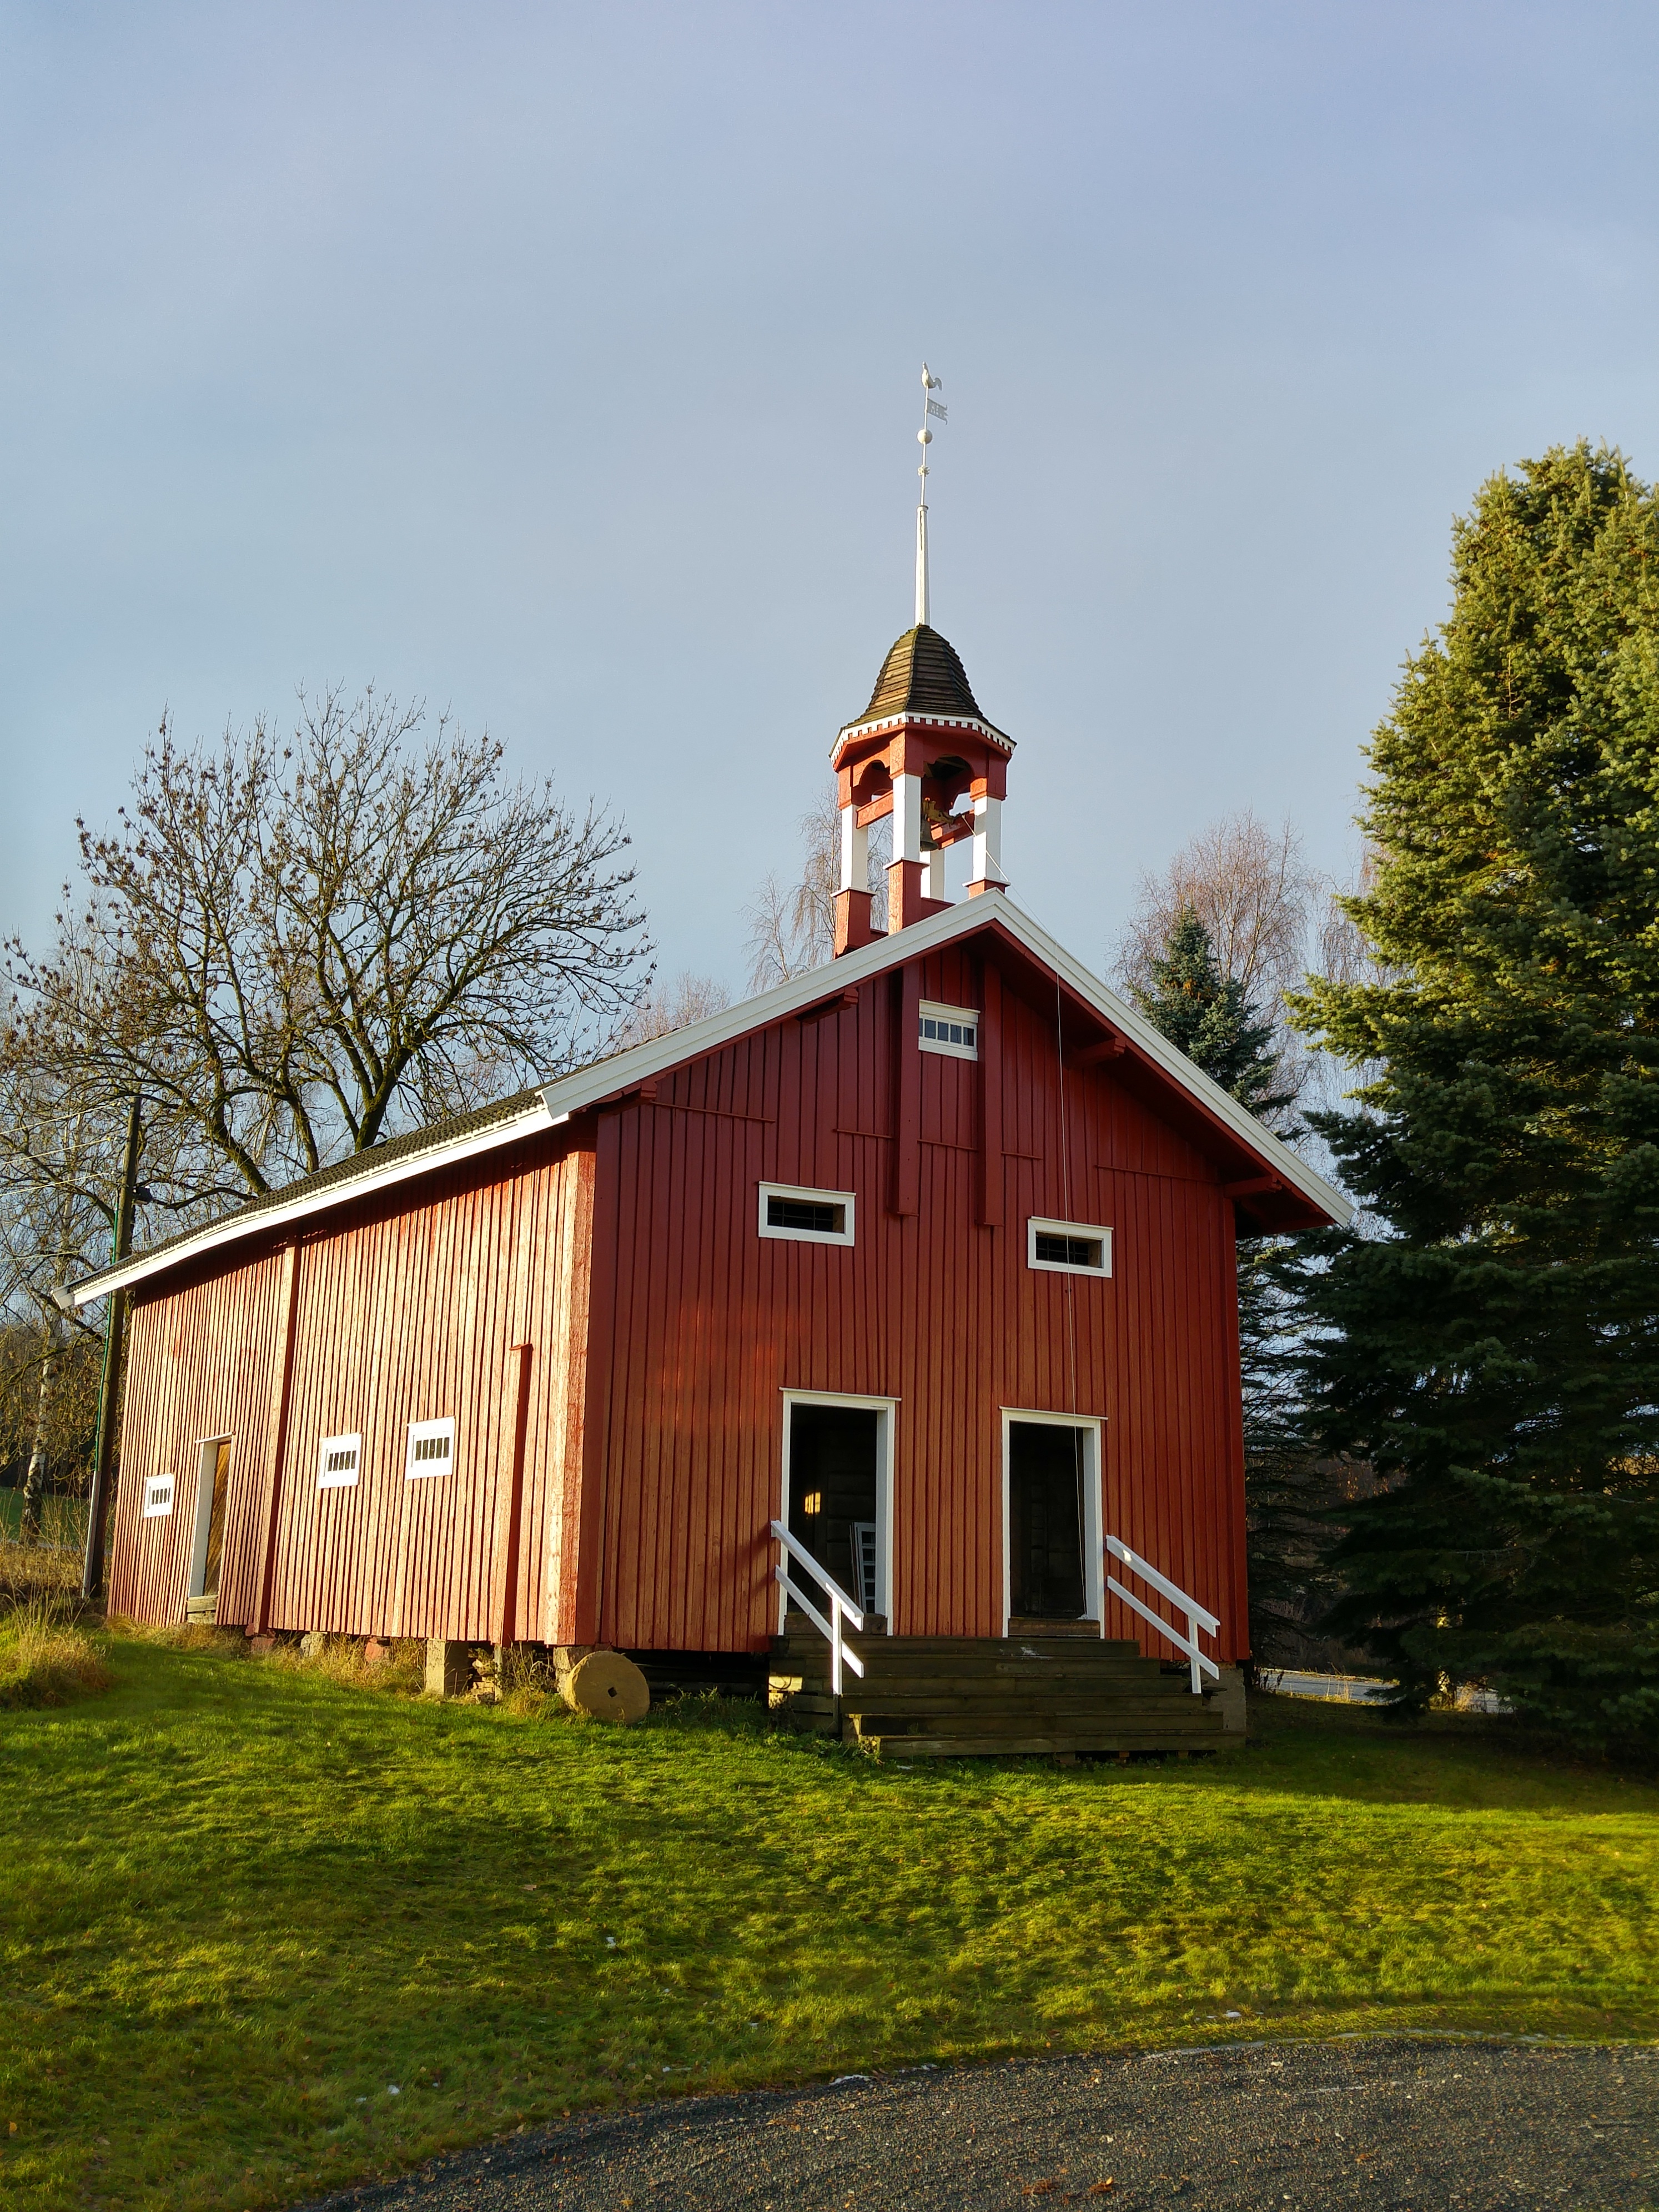
farm, house, building, barn, country, rural, farming, tower, church, chapel, agriculture, place of worship, rural area